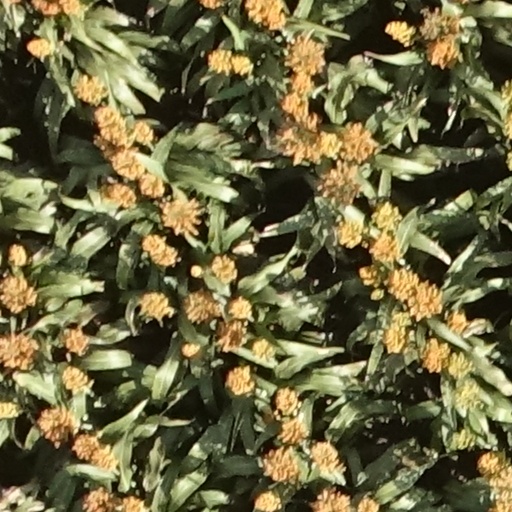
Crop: sorghum